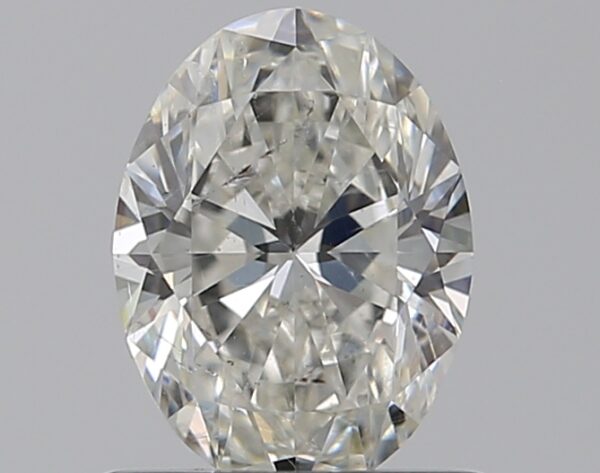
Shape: oval
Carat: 0.73
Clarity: SI2
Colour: H
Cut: EX
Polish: EX
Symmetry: VG
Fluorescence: N
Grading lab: GIA
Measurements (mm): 6.87 x 5.08 x 3.19